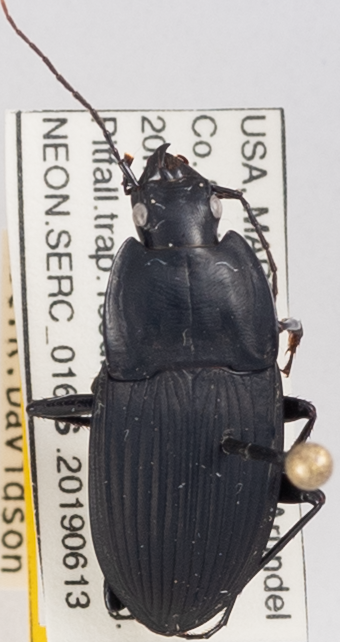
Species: Dicaelus furvus furvus
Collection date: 2019-06-13
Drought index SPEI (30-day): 0.072
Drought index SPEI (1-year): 2.09
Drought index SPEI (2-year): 2.01